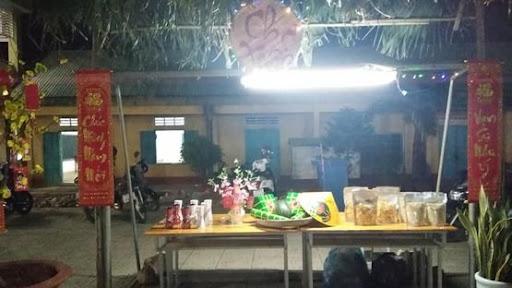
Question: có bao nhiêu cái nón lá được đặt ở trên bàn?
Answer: có một cái nón lá